Diego de Medrano

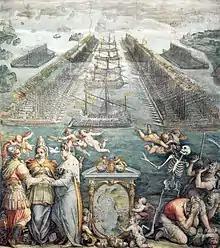
Order of battle of the two fleets at Lepanto, with an allegory of the three powers of the Holy League in the foreground, fresco by Giorgio Vasari

Diego de Medrano was born in Hinojosa del Campo, Soria, in 1545. He was born into the ancient and noble Medrano family. He was the son of the nobleman Juan Fernández de Medrano. Diego was the brother of Tomás Fernández de Medrano, Lord and Divisero of Valdeosera, Francisco Fernández de Medrano, Lord and Divisero of Regajal, and Lázaro Fernández de Medrano, an ensign in the military.